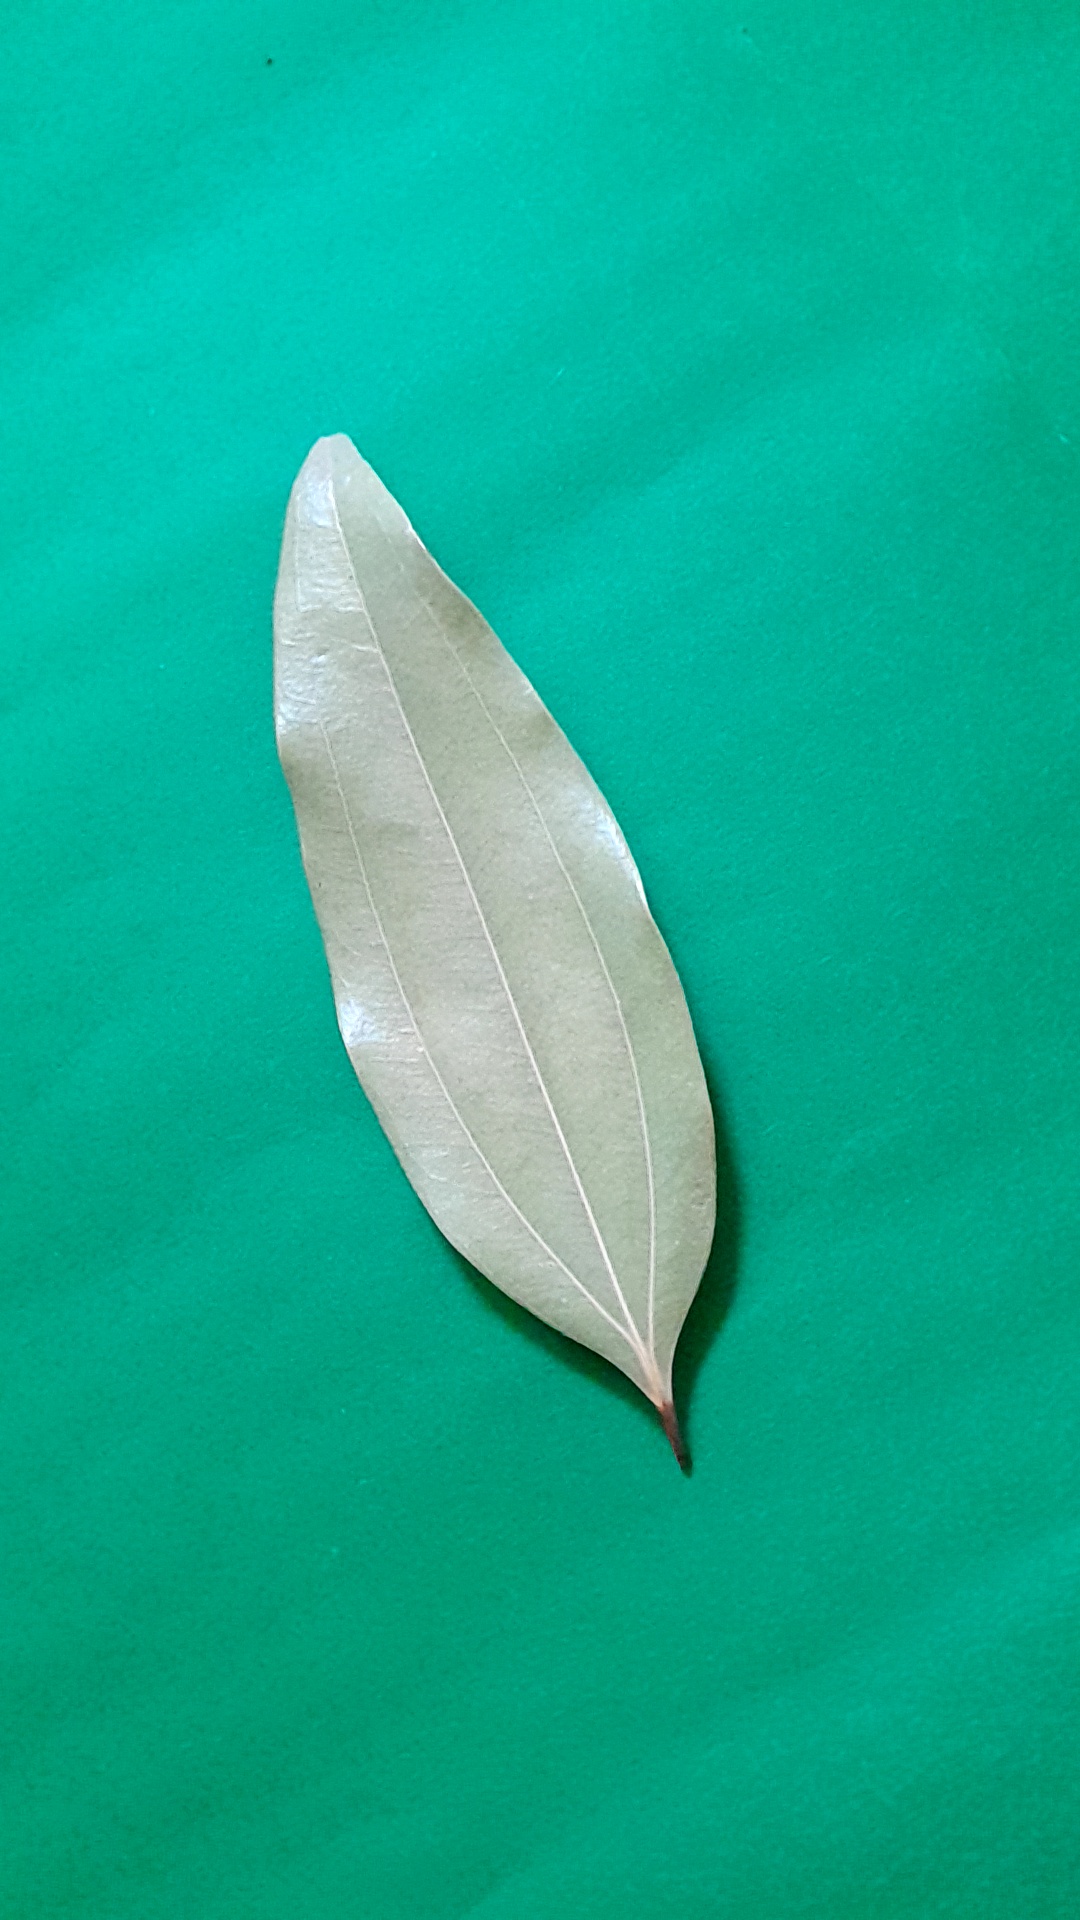
Label: Dry Leaf